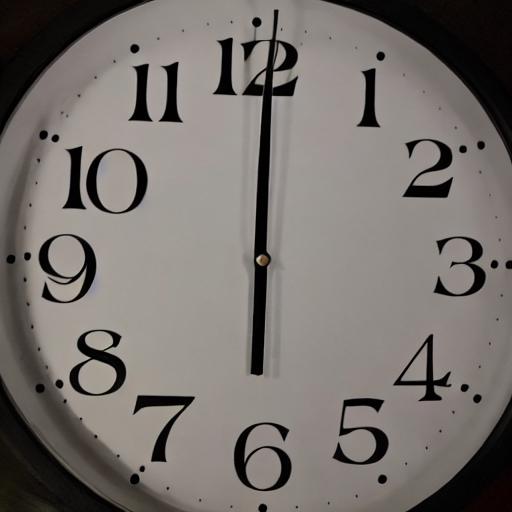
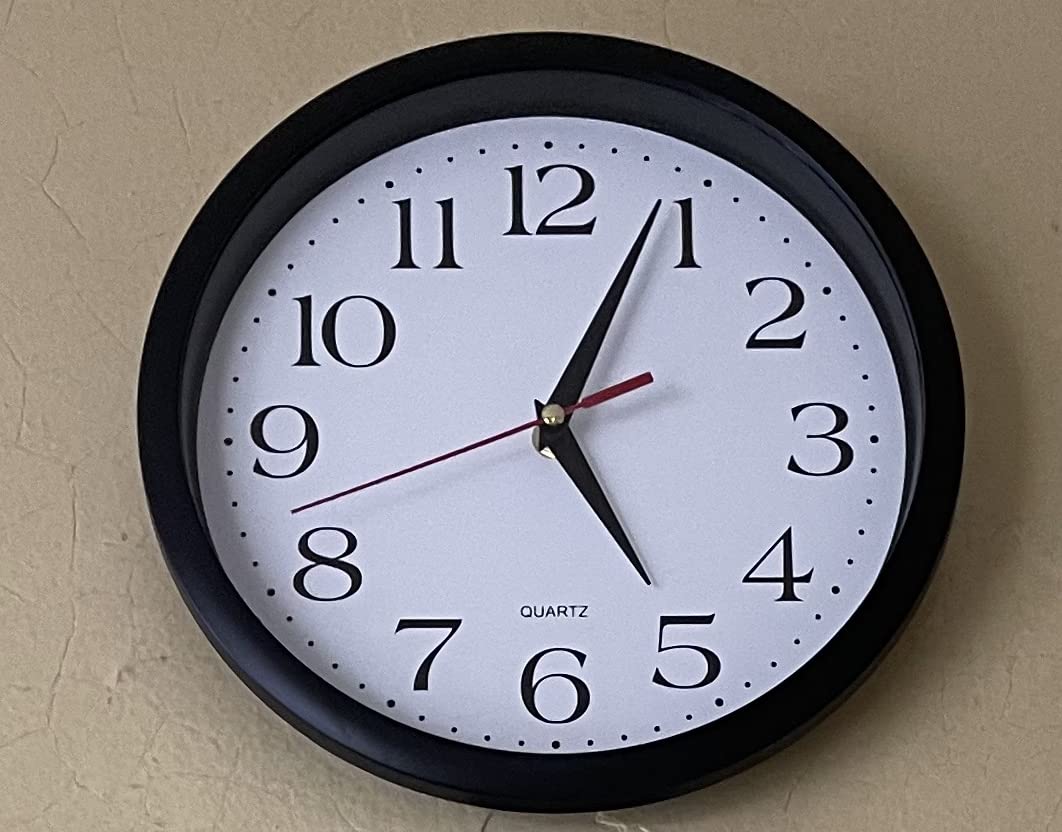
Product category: clock
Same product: no